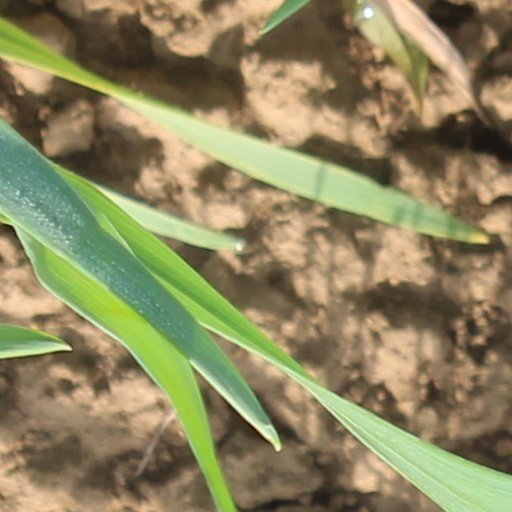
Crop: wheat